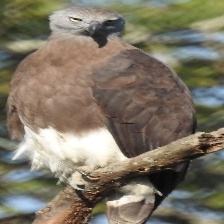
Species: GREY HEADED FISH EAGLE
Scientific name: ICHTHYOPHAGA ICHTHYAETUS